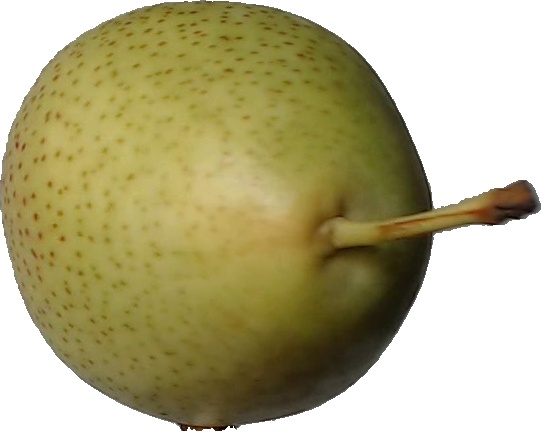
Label: pear_1